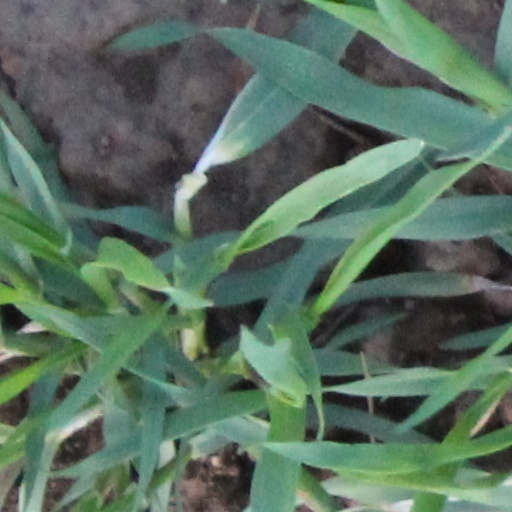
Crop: wheat